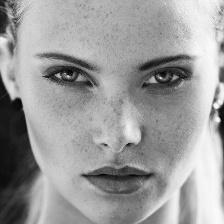
Label: faces